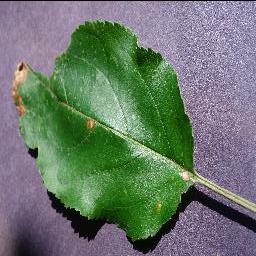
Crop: apple
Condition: black_rot